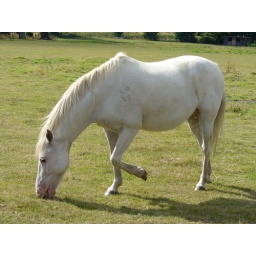
A white horse in mid trot